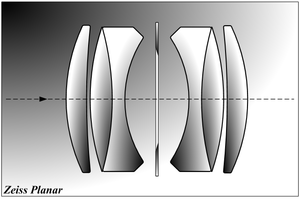
Le Planar est un objectif conçu en 1896 par Paul Rudolph pour la société Carl Zeiss. La version originale était composée de six lentilles disposées symétriquement.